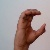
The image shows a hand gesture representing the letter 'C' in Indian Sign Language.